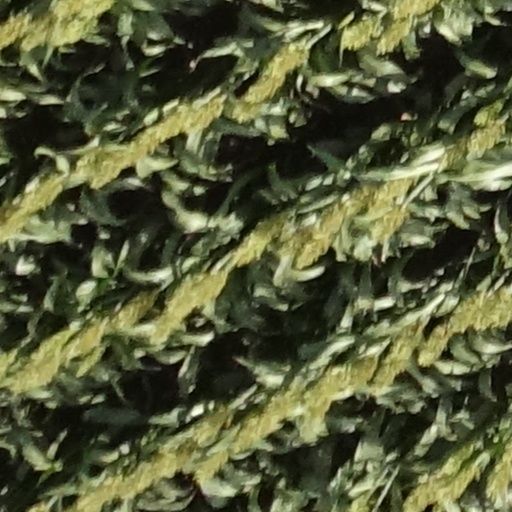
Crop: sorghum